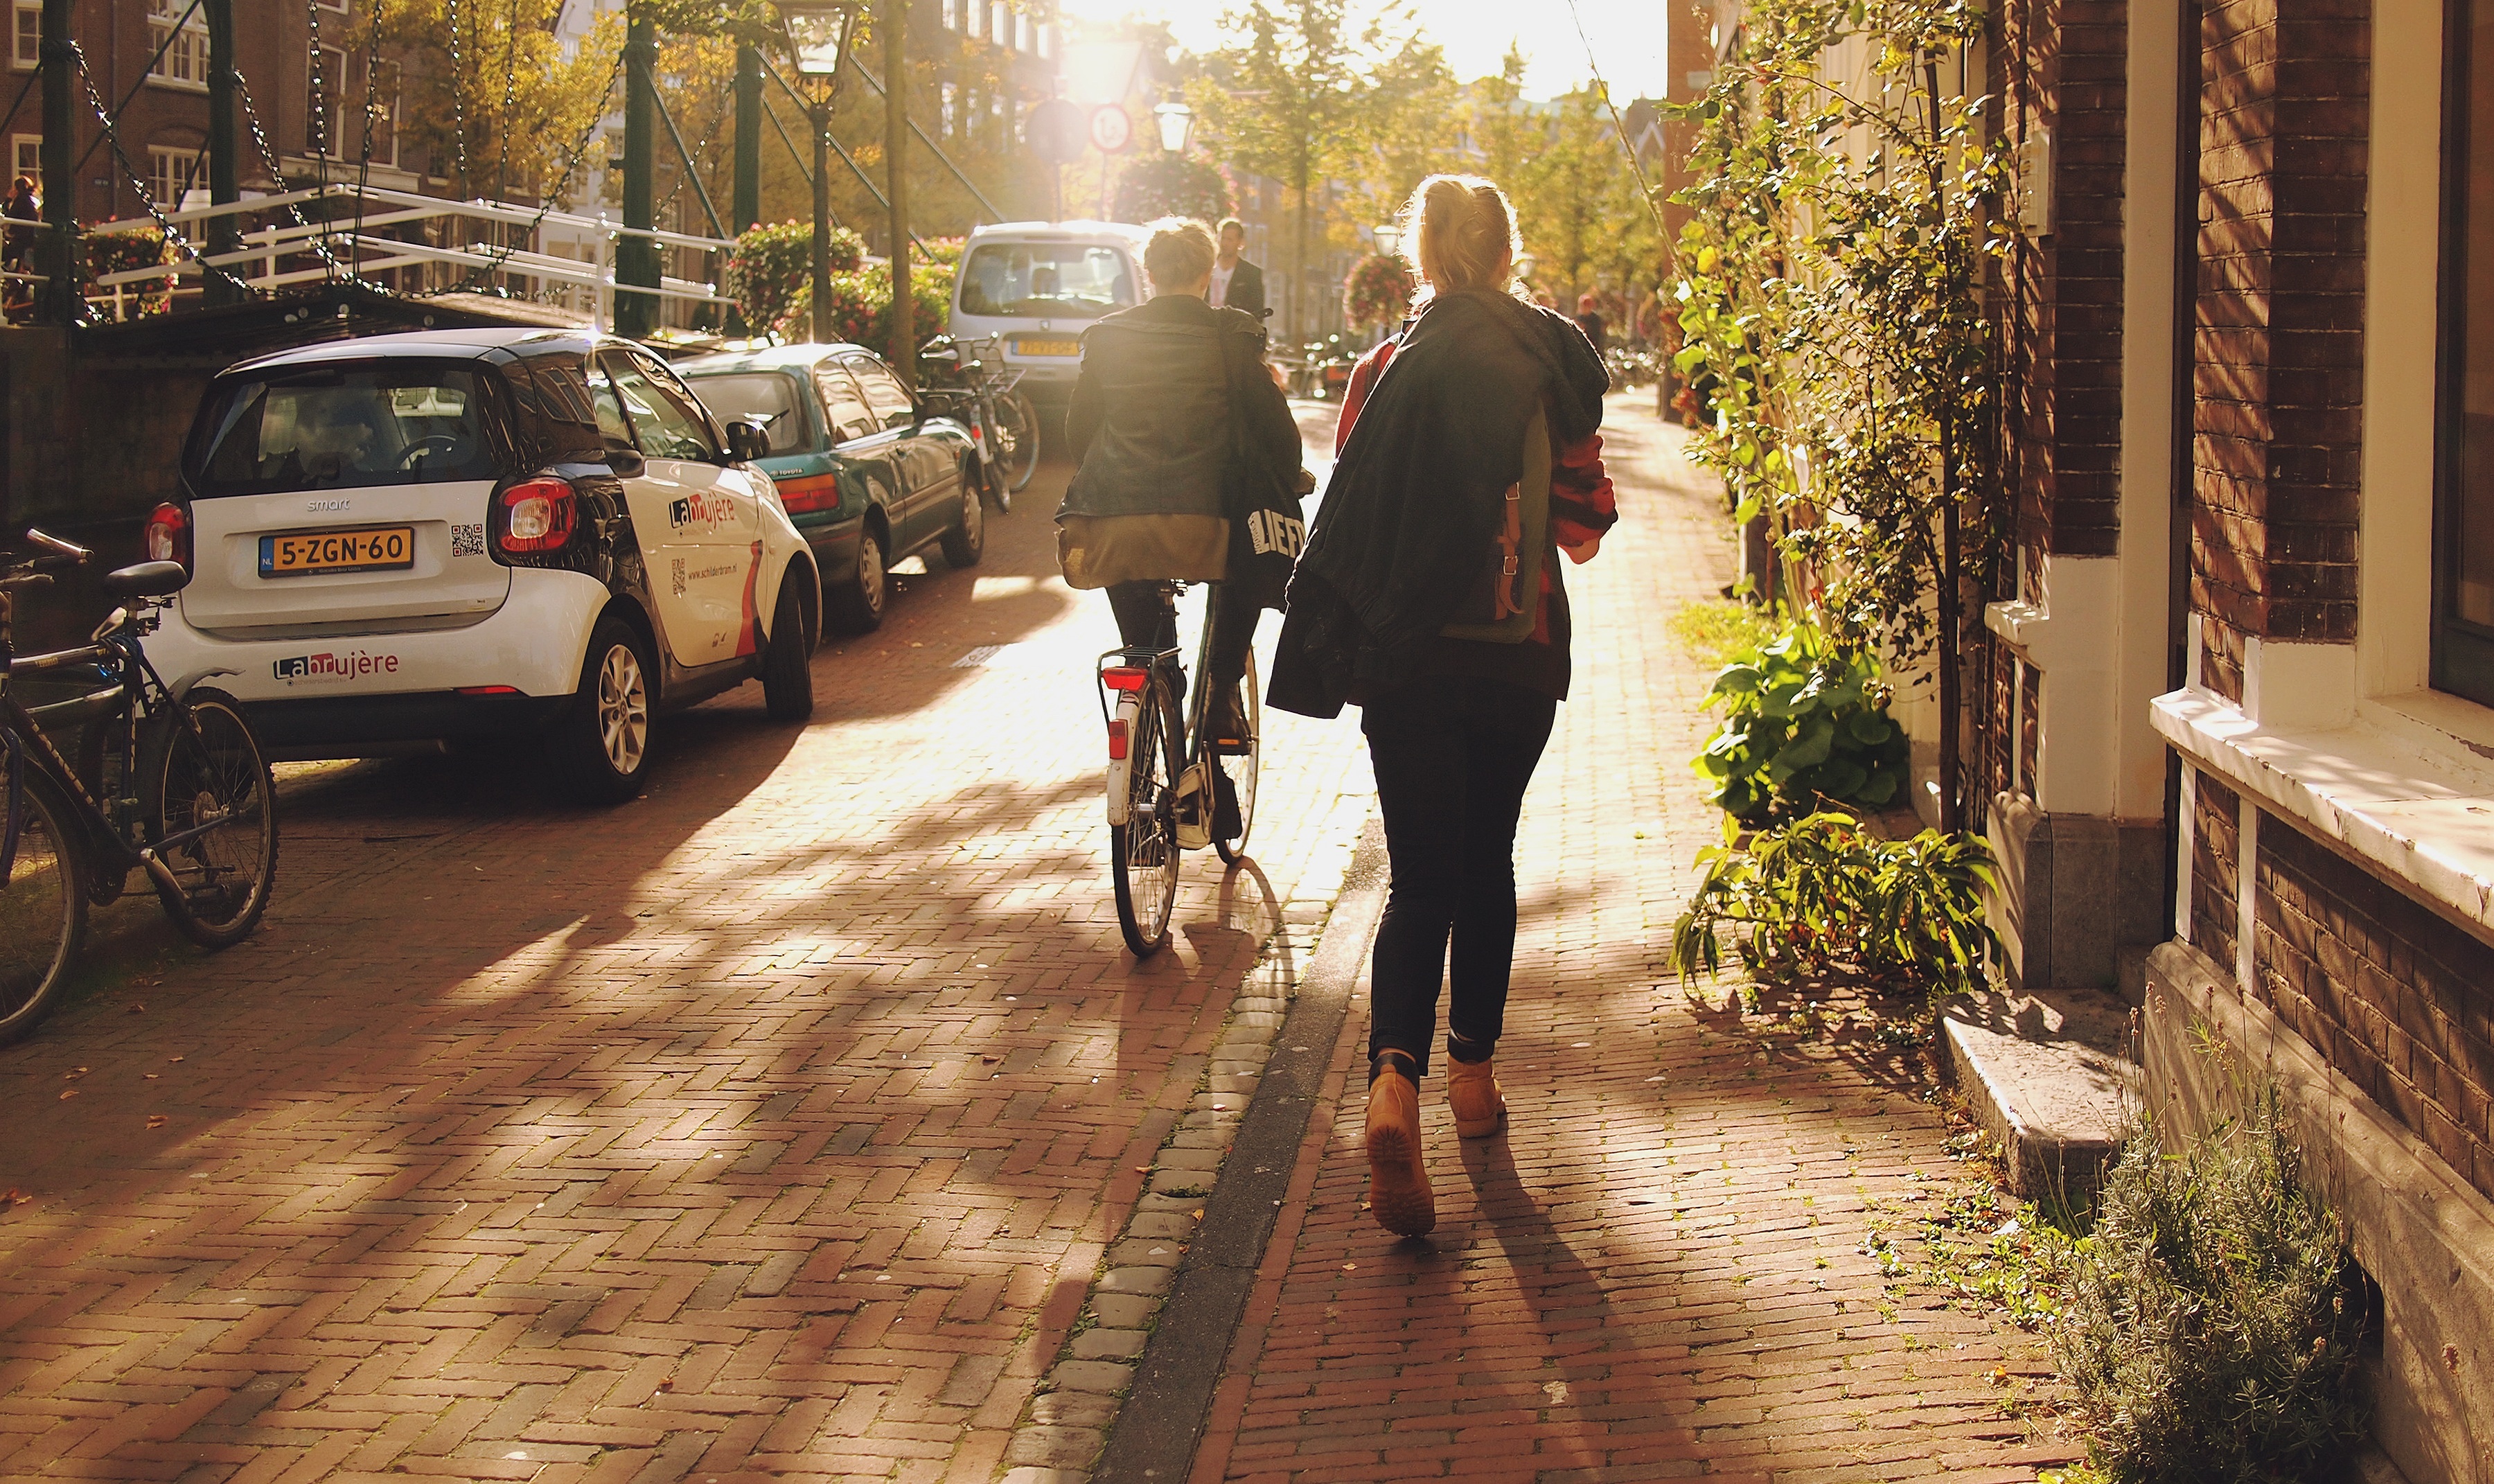
walking, architecture, people, girl, sunshine, road, street, city, urban, walk, student, human, city life, sunny, ceremony, netherlands, leiden, buildings, dutch